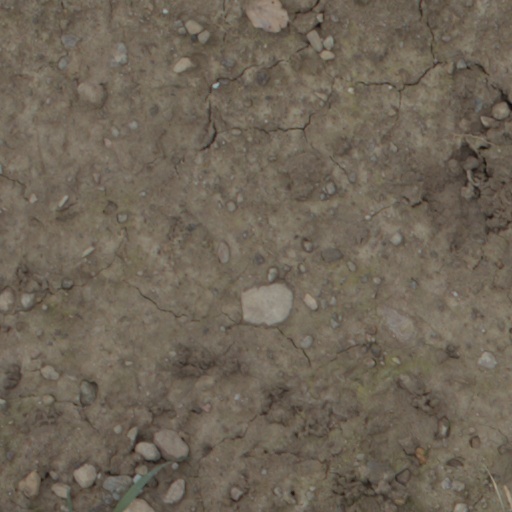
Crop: wheat